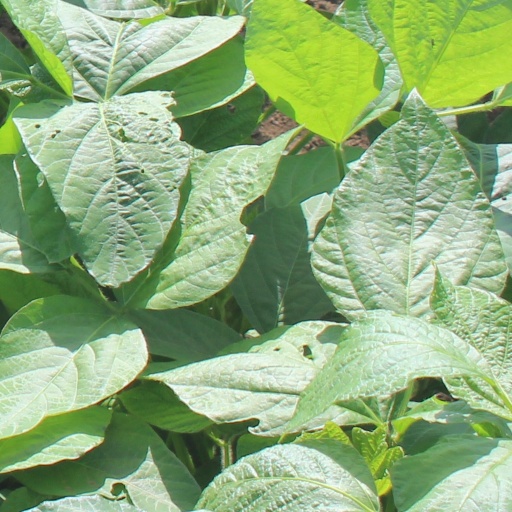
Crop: soybean